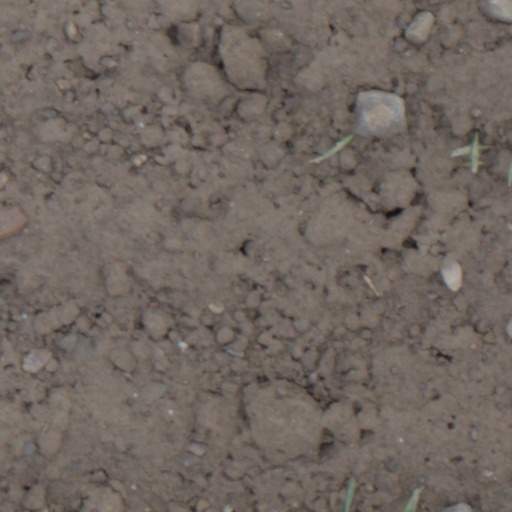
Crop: wheat